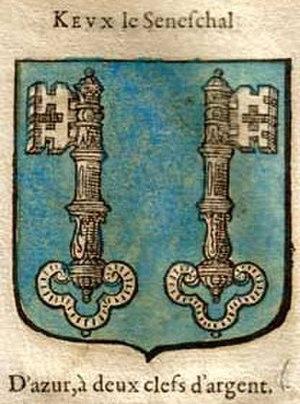
Keux le Sénéchal Brezhoneg: Key ar senechal